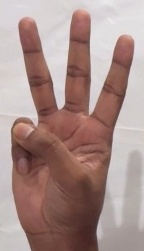
ASL sign: W